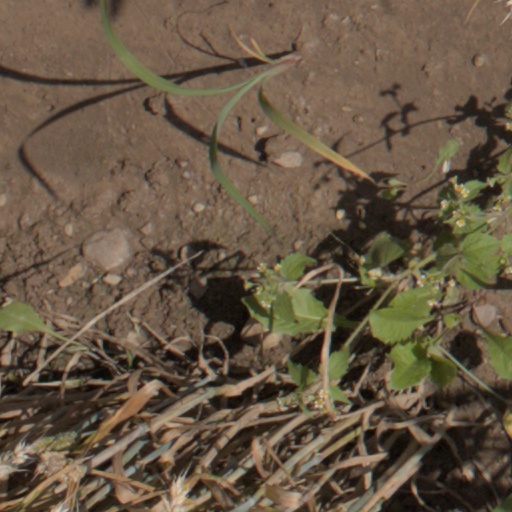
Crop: wheat